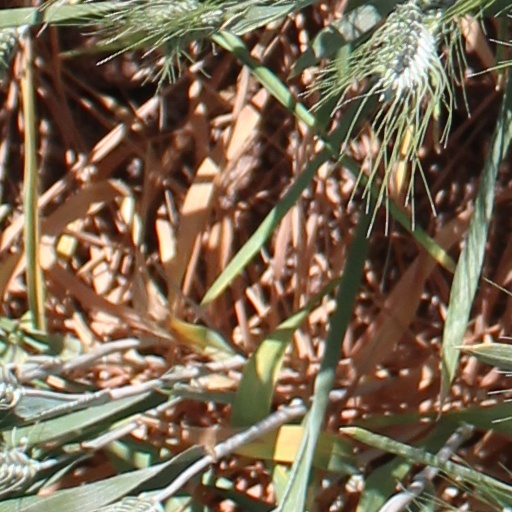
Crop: wheat